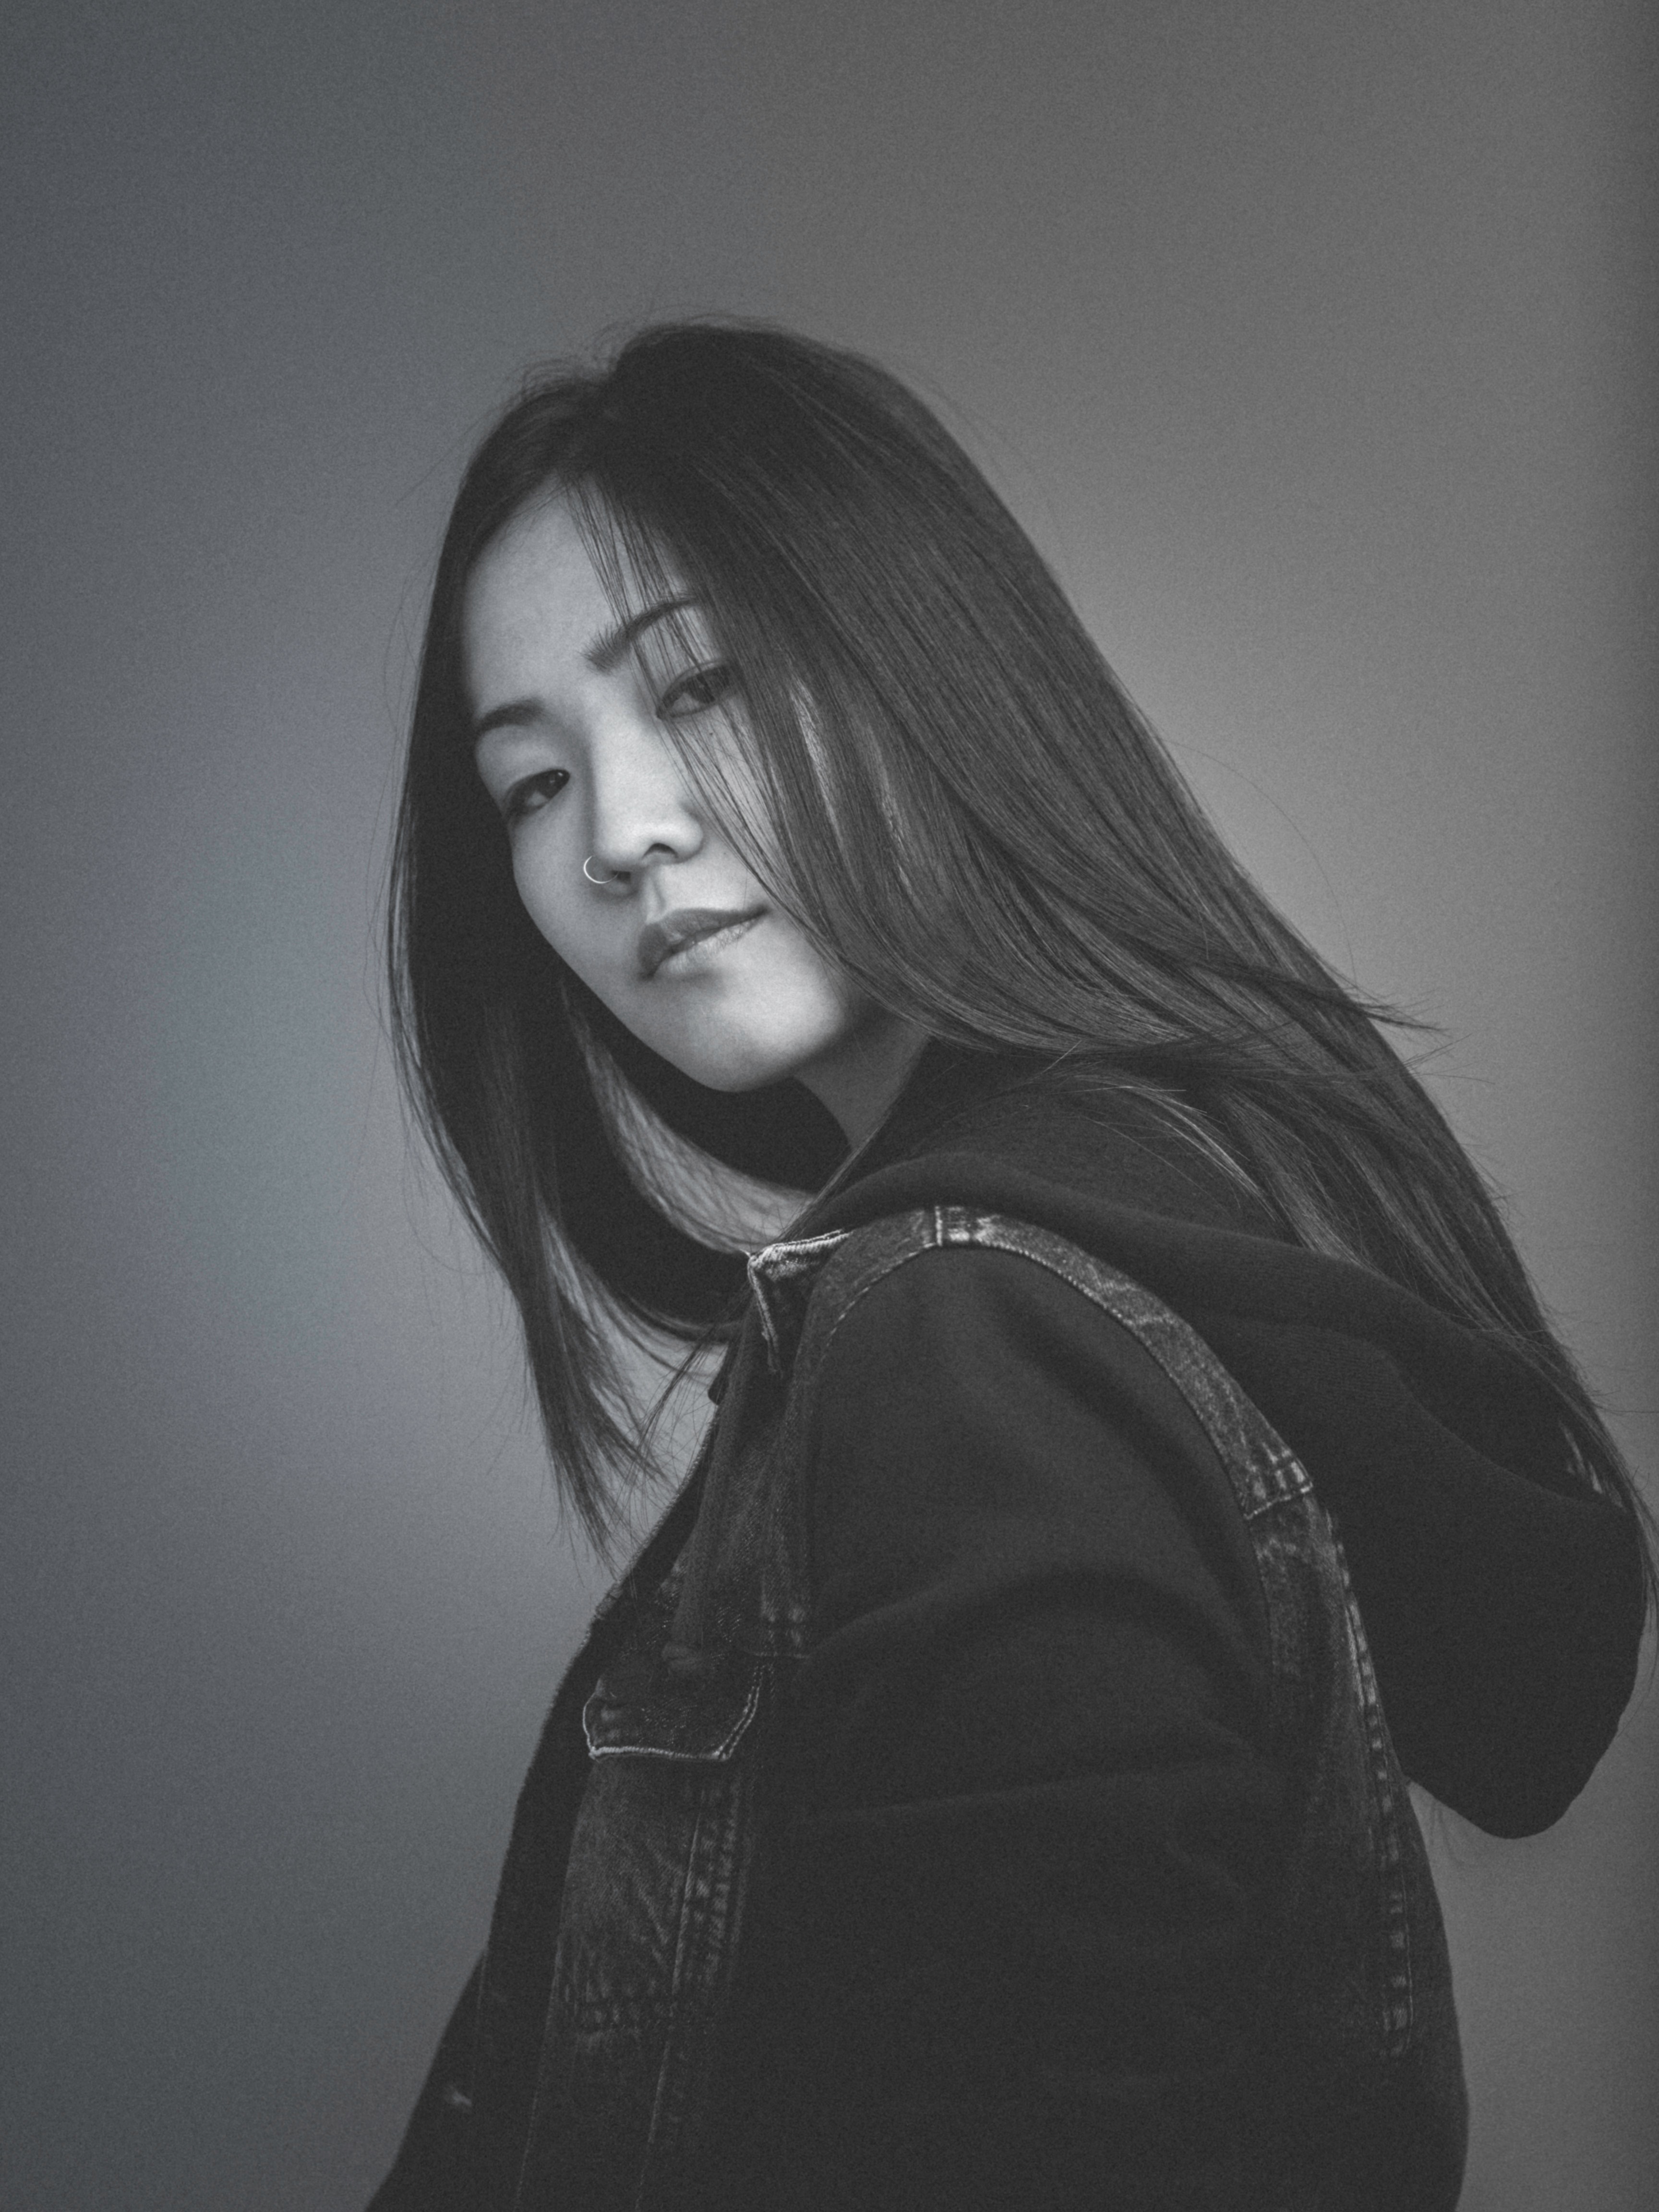
hair, black, face, white, photograph, black and white, beauty, monochrome, hairstyle, head, lip, long hair, monochrome photography, photography, shoulder, photo shoot, eye, smile, portrait, model, outerwear, darkness, flash photography, mouth, jacket, black hair, portrait photography, style